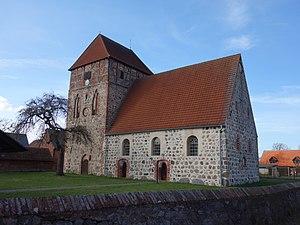
Vue du sud-sud-est de l'église de Vehlin, commune de Gumtow, arrondissement Prignitz, état fédéral de Brandebourg, Allemagne Object location52°